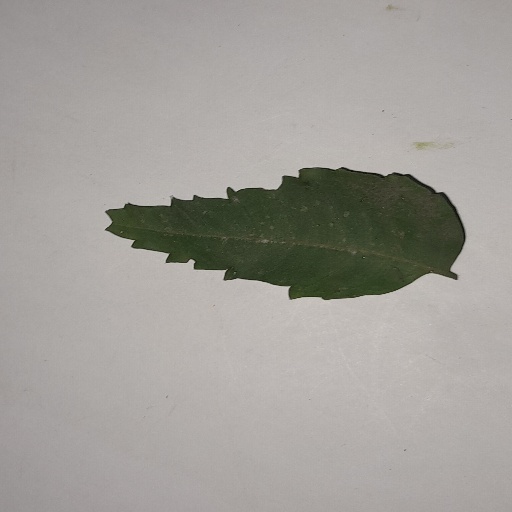
Species: Neem
Leaf condition: Powdery Mildew